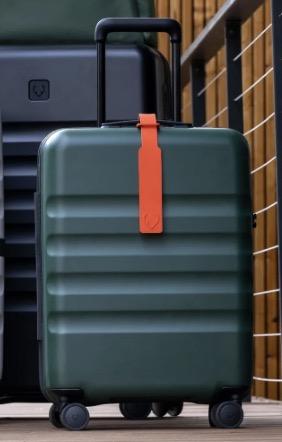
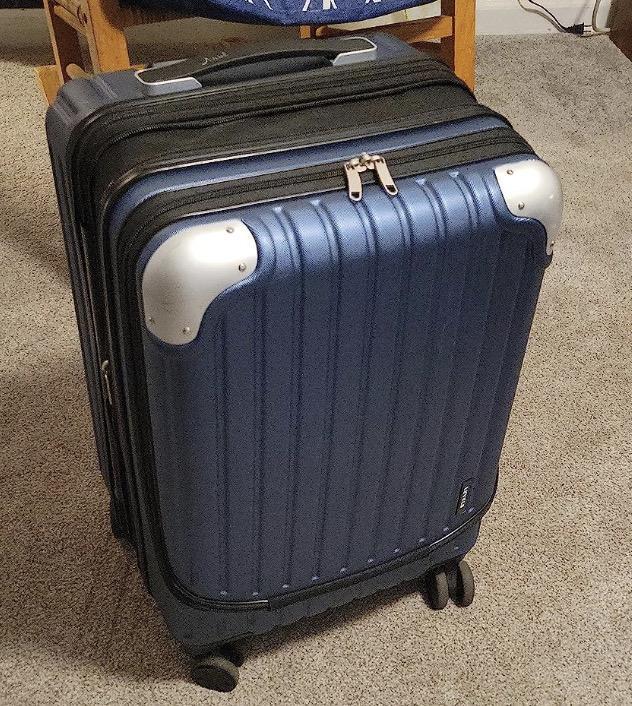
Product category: items_tea
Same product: no